Amazon HQ2

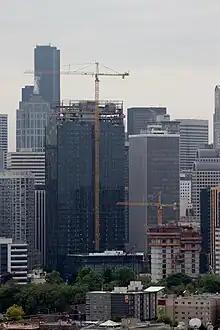
Part of the Amazon headquarters in Seattle, under construction in 2015

Amazon was founded in 1994 in Bellevue, Washington, and leased space in the SoDo neighborhood of Seattle. As the company grew, it moved offices around Downtown Seattle, until announcing a move to a purpose-built headquarters campus in the South Lake Union neighborhood, then a light industrial enclave undergoing urban renewal. By October 2017, Amazon occupied of office space in 33 buildings in Seattle, employing 40,000 white collar workers.